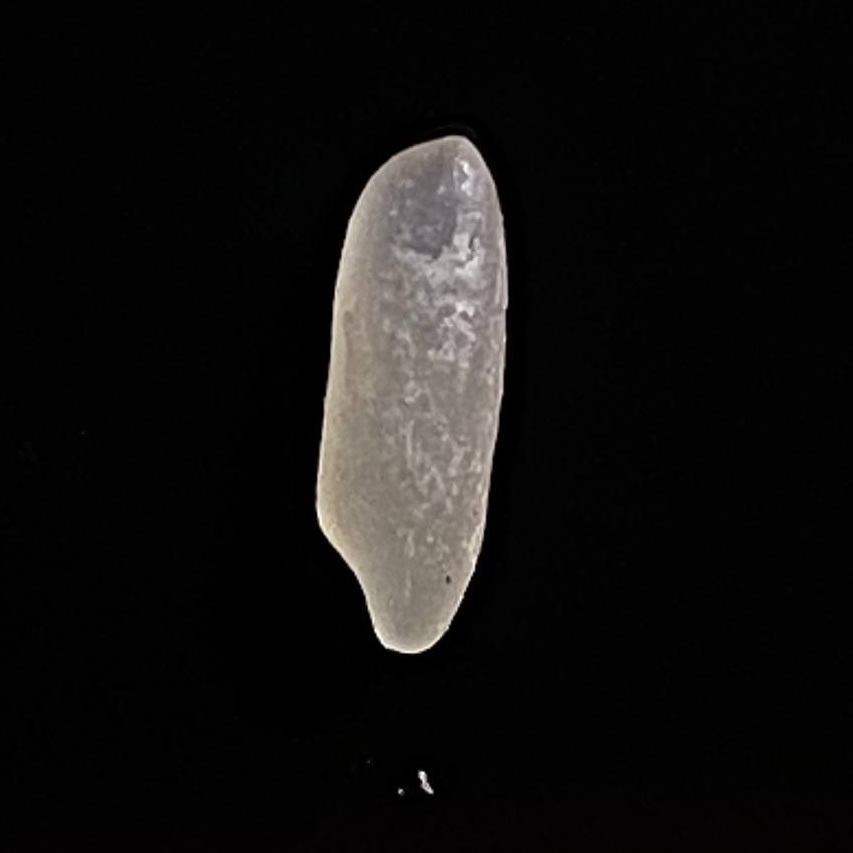
Rice variety: Jirashail